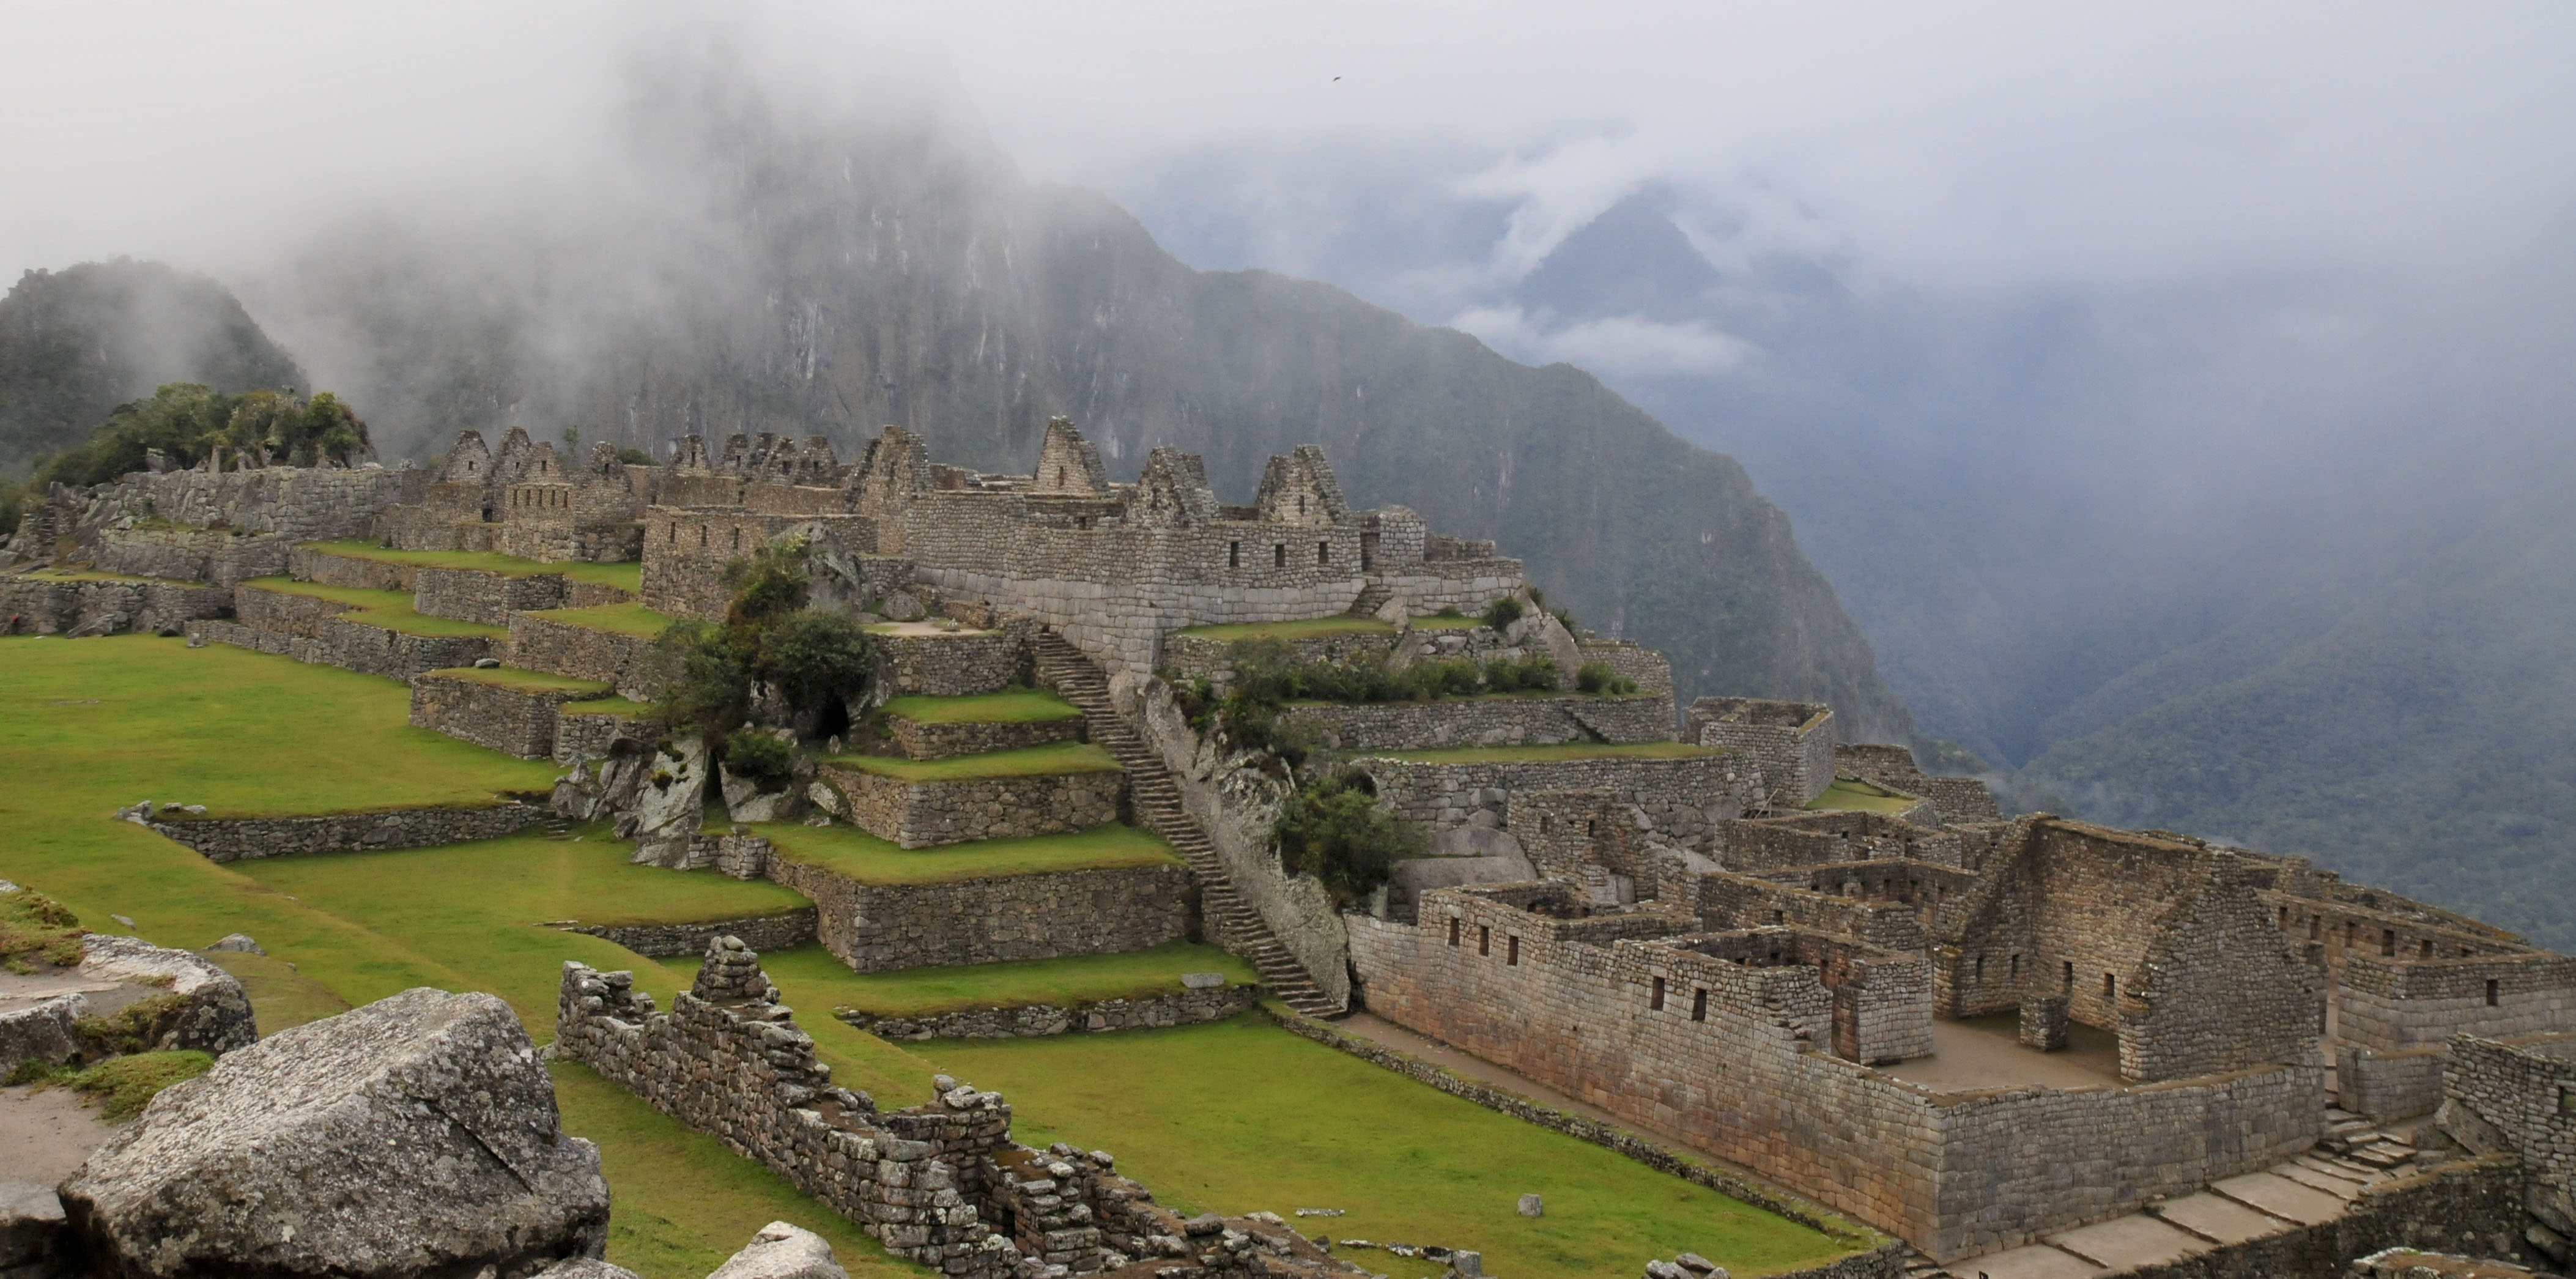
landscape, mountain, town, valley, mountain range, village, landmark, nikon, fortification, tourism, peru, ruins, monastery, plateau, d300, archaeological site, aerial photography, unesco world heritage site, historic site, ancient history, mountainous landforms